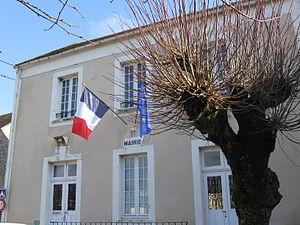
Mairie de Noisy-Rudignon. (Seine-et-Marne, région Île-de-France).
Noisy-Rudignon est une commune française située dans le département de Seine-et-Marne, en région Île-de-France.